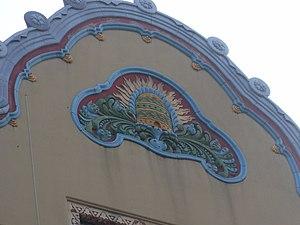
Le bâtiment de la banque Putnik à Subotica est situé à Subotica, dans la province de Voïvodine et dans le district de Bačka septentrionale, en Serbie. Il est inscrit sur la liste des monuments culturels protégés de la République de Serbie.